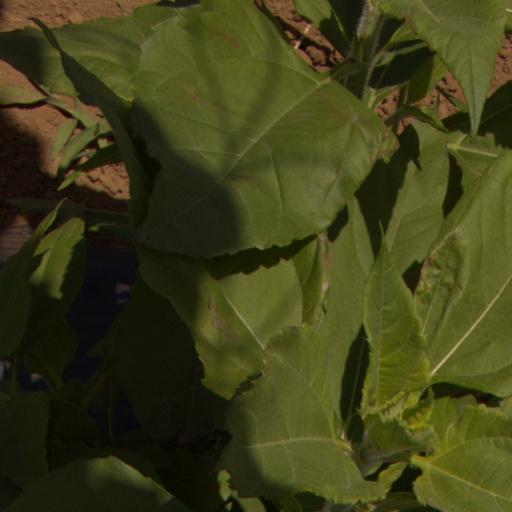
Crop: Jerusalem artichoke